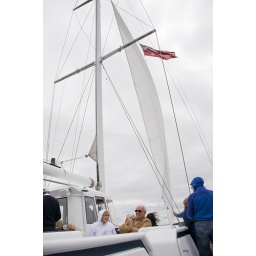
Our harbor curise boat under sail Sydney Haarbor Cruise, Australia